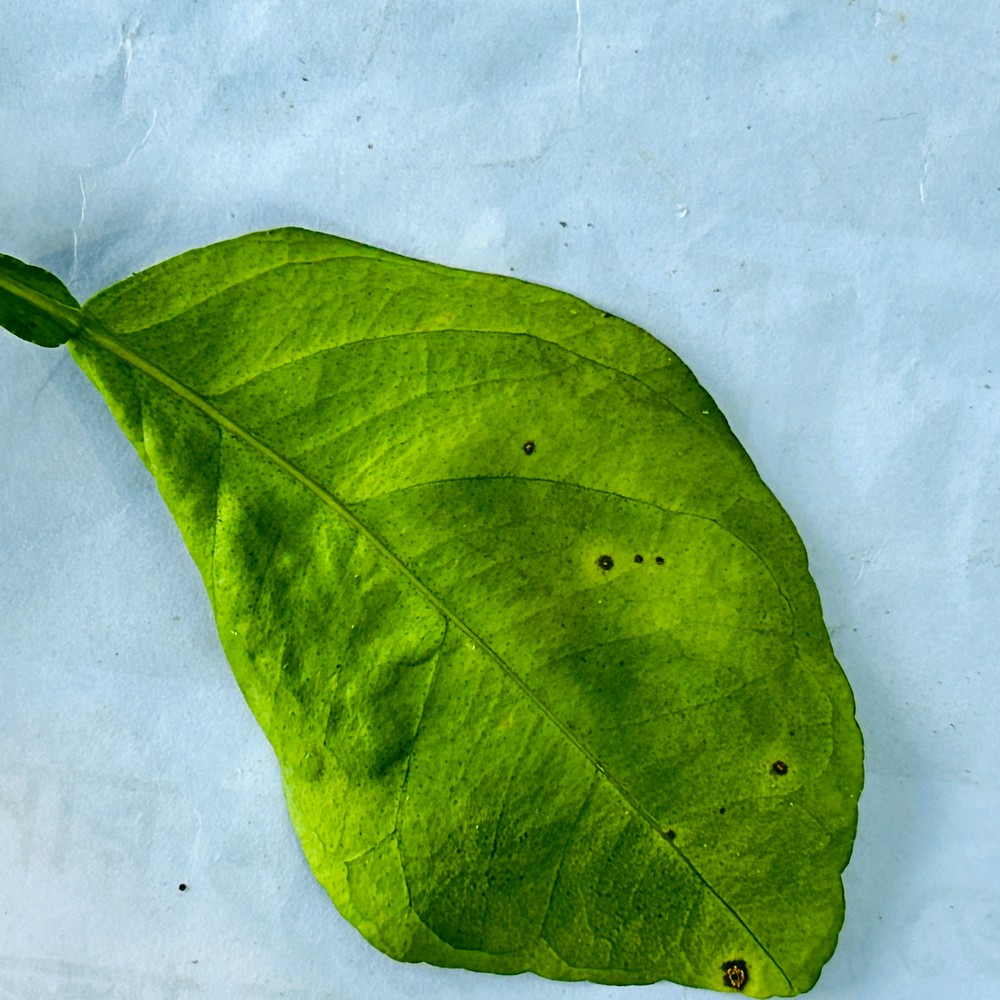
Label: Curl Virus